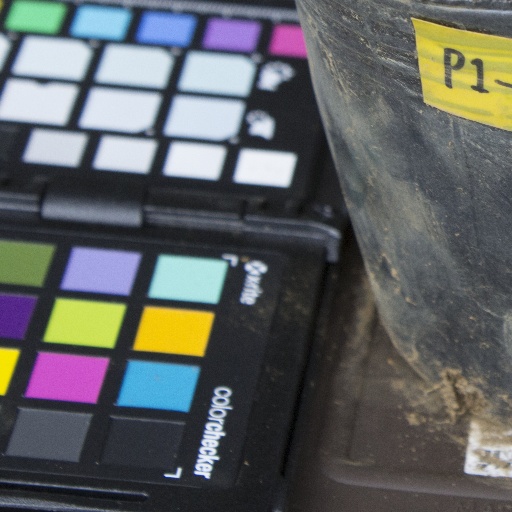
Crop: soybean